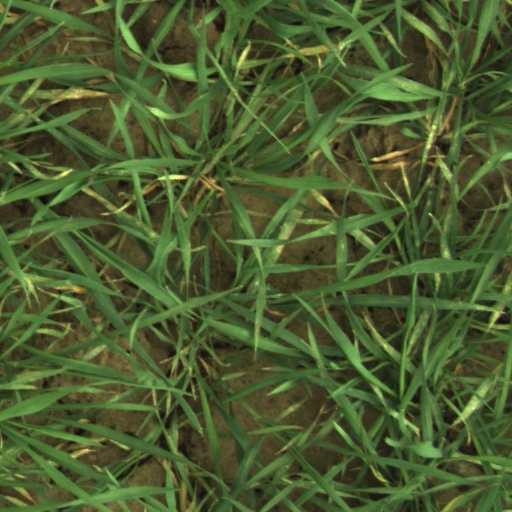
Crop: wheat